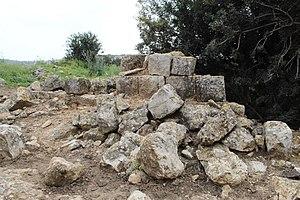
Kafr ʿInān était un village du sous-district d'Acre en Palestine mandataire, situé à 33 km d'Acre. Des fouilles suggèrent qu’il fut créé pendant la période romaine ; le village arabe moderne était construit sur les ruines d’une ancienne localité médiévale juive, Kefar Hanania. Les habitants de Kafr ʿInān durent l’abandonner pendant la guerre israélo-arabe de 1948. Le village israélien de Kfar Hananya a été construit en 1989 sur les terres de Kafr ʿInān, sur une colline adjacente à l’ancien village.